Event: Nepal Earthquake
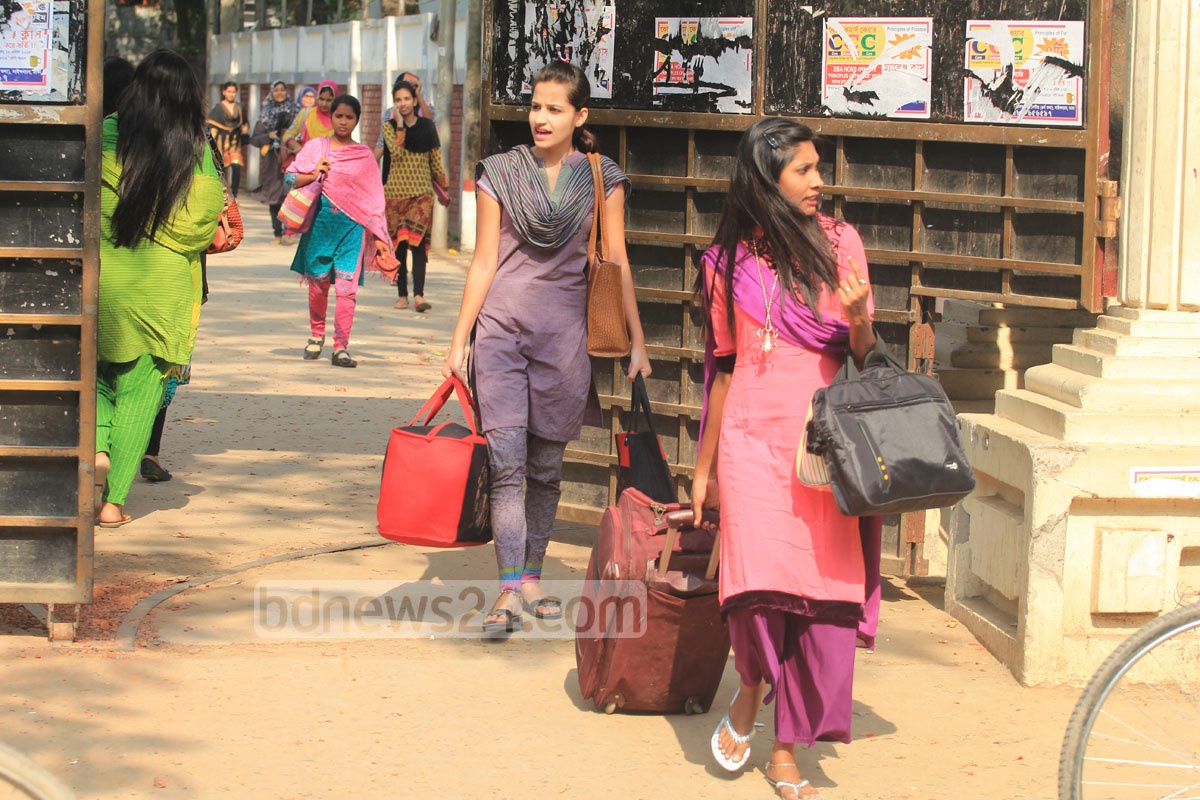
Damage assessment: no_damage